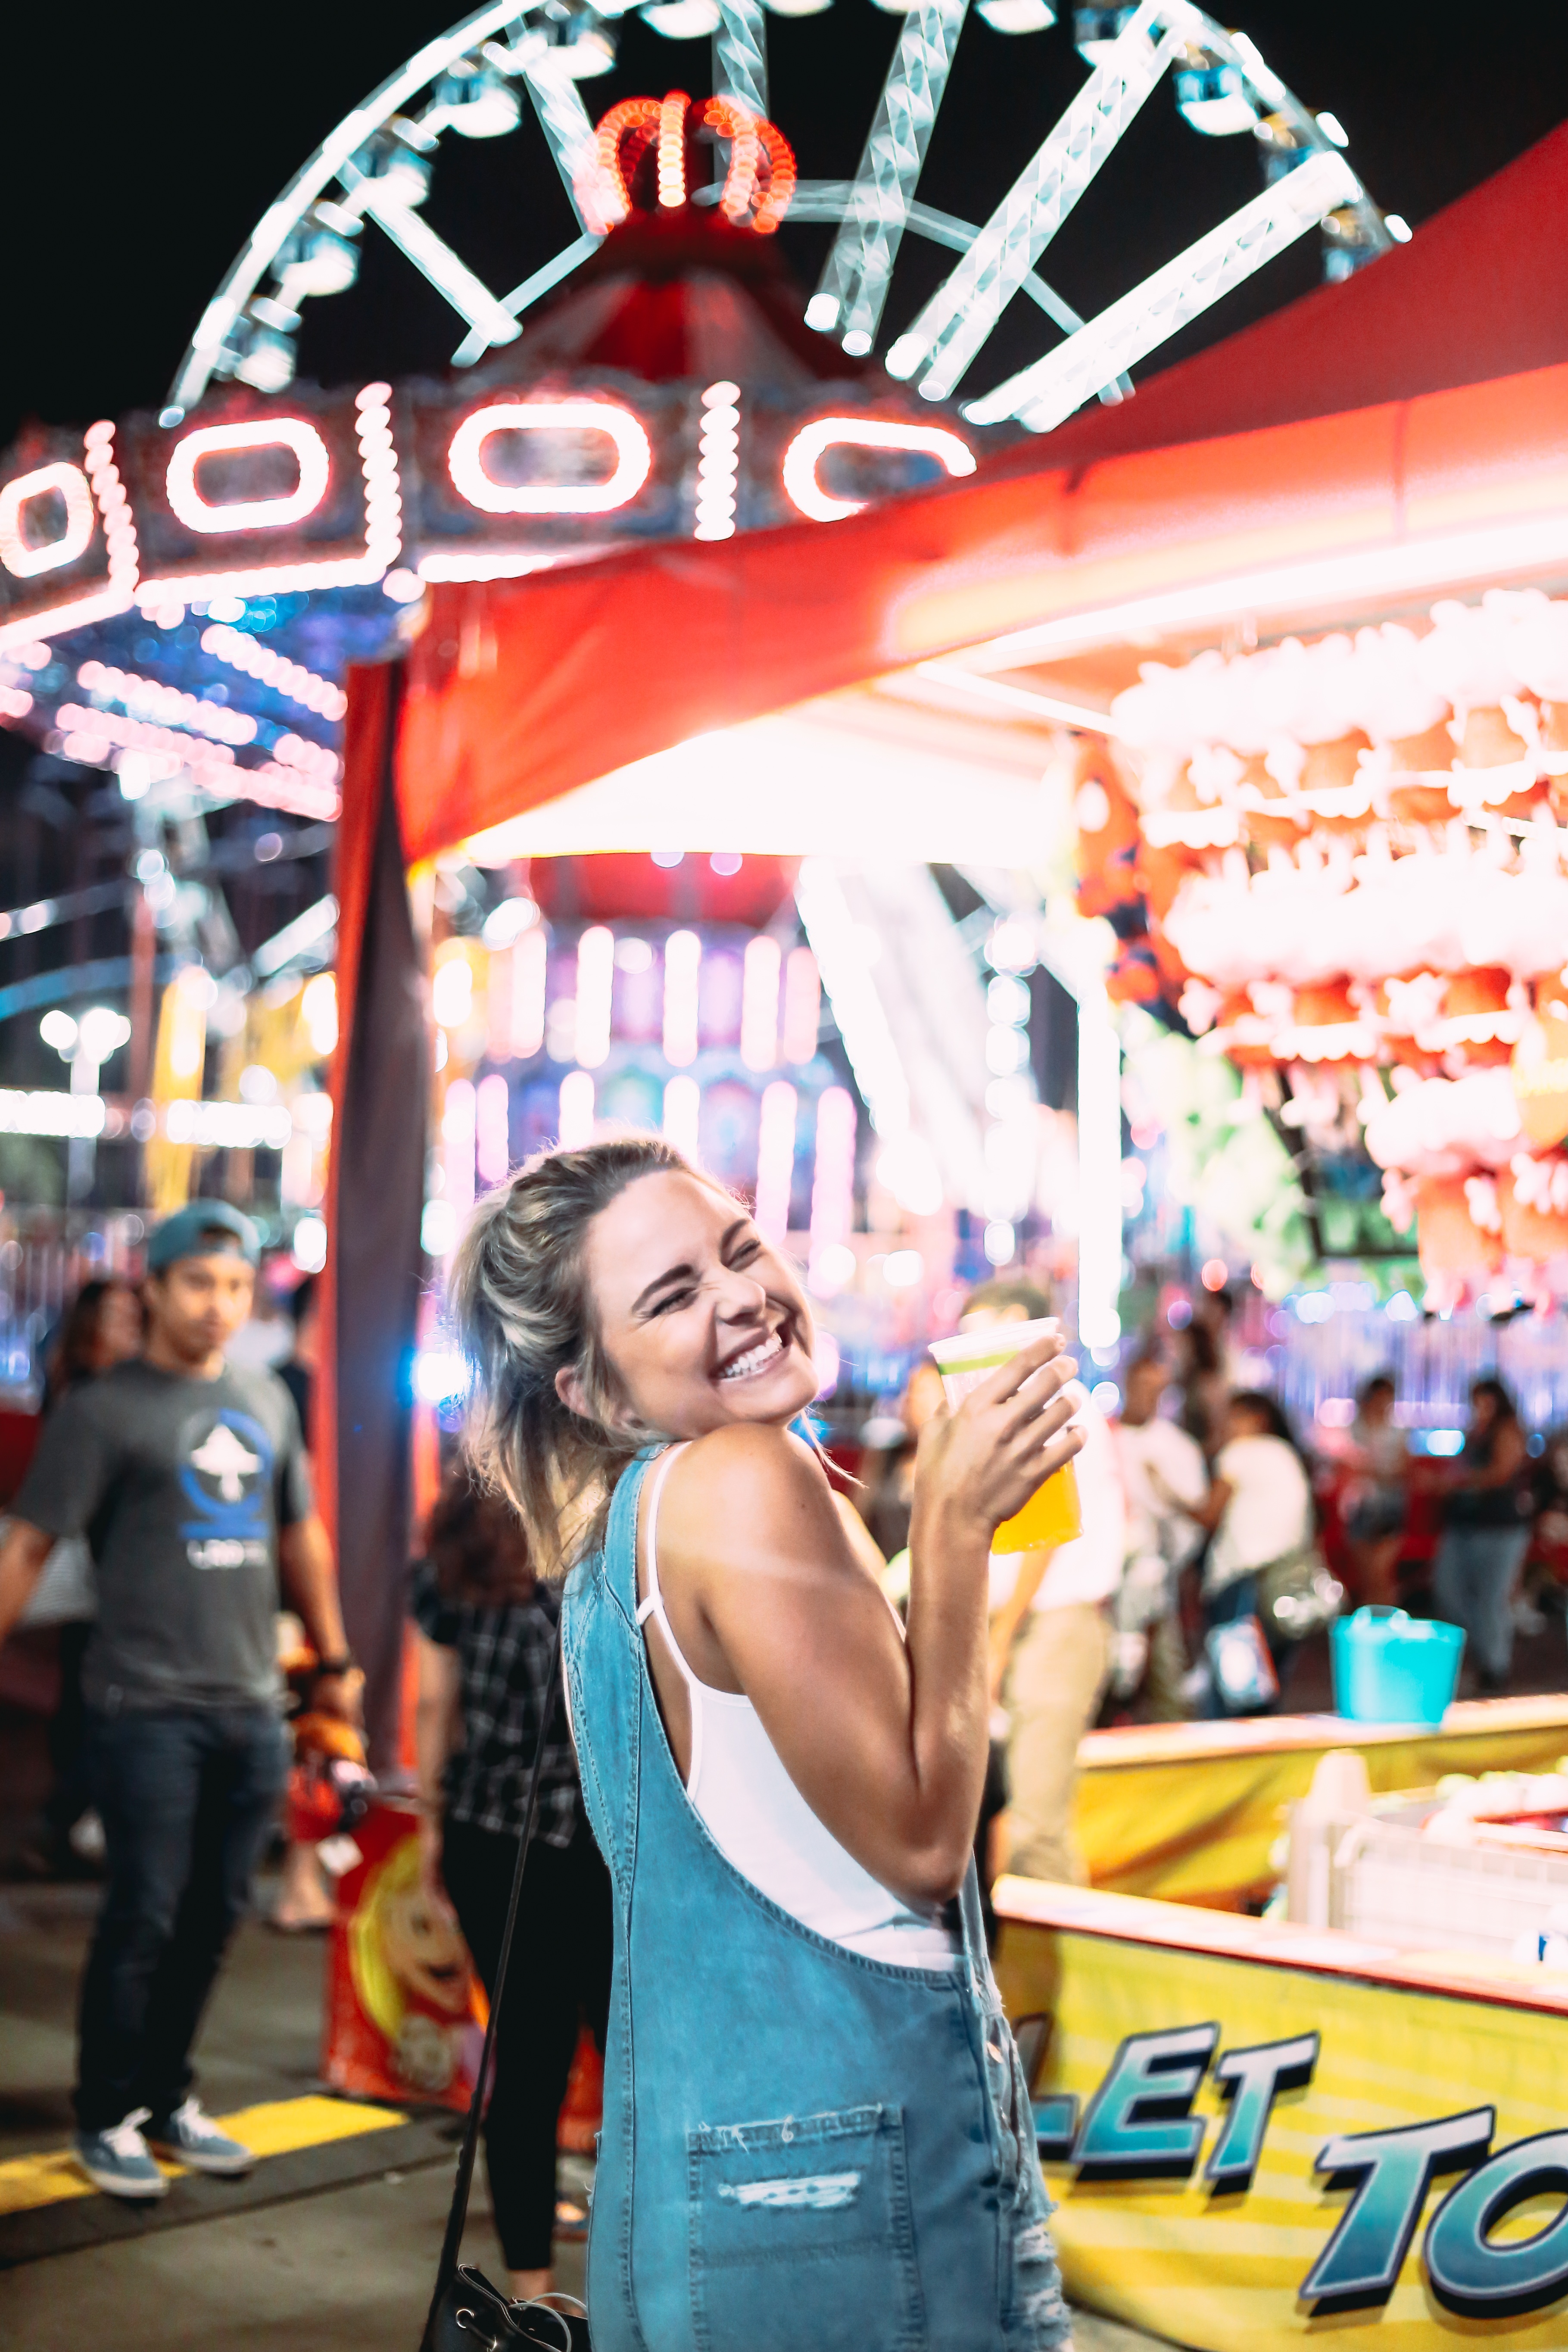
amusement park, fair